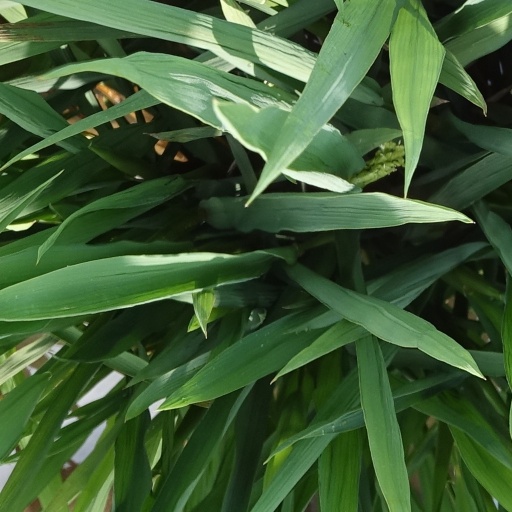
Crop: rice